Handshake event

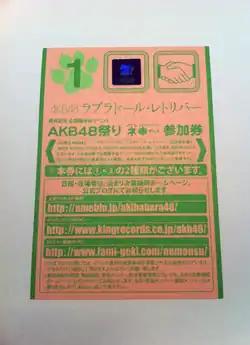
AKB48's 36th single "Labrador Retriever" National Handshake event participation ticket

A handshake event is usually seen by record companies as an activity to increase the sales and popularity of their artists' works. Fans can get "tickets" to participate in the event through various channels, such as purchasing records and photo books, attending concerts and theatrical sweepstakes, or online auctions. Participants can redeem their tickets for official admission to the handshake event at a date and time specified by the organizer. During the event, they can shake hands with the artists and also engage in short-term verbal communication with them.